WrestleMania 33

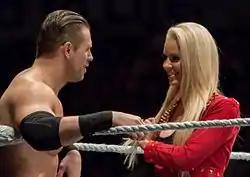
The Miz and Maryse (pictured) began a feud with John Cena and Nikki Bella that would lead to a mixed tag team match at WrestleMania 33, which would be Maryse's first match since her return to the company in 2016.

At Elimination Chamber, The Miz was eliminated by John Cena in the WWE Championship Elimination Chamber match. Cena then eliminated Miz in the number one contender battle royal, and Miz retaliated by returning and eliminating Cena. Cena was then a guest on "Miz TV" where Miz criticized Cena for being a hypocrite, as Cena was basically doing the same thing that he himself had criticized The Rock for doing: leaving the WWE and going to Hollywood. Miz said that despite his hard work, he does not get the same opportunities as Cena, and he eliminated Cena to prevent him from going to WrestleMania 33. Cena criticized Miz for copying other people's gimmicks and moves, which caused Maryse to slap Cena for insulting her husband. Cena's girlfriend Nikki Bella then came out and Maryse and Miz retreated. During the following weeks, Miz and Maryse made fun of Cena and Nikki's reality show "Total Bellas" by impersonating them in "unaired footage". This ultimately led to Daniel Bryan scheduling a mixed tag team match between the two couples at WrestleMania.